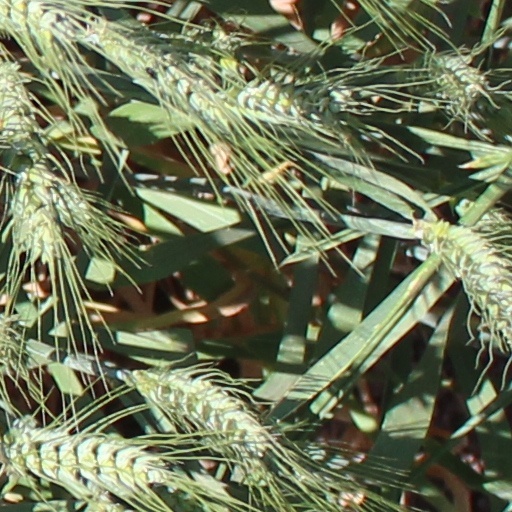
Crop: wheat